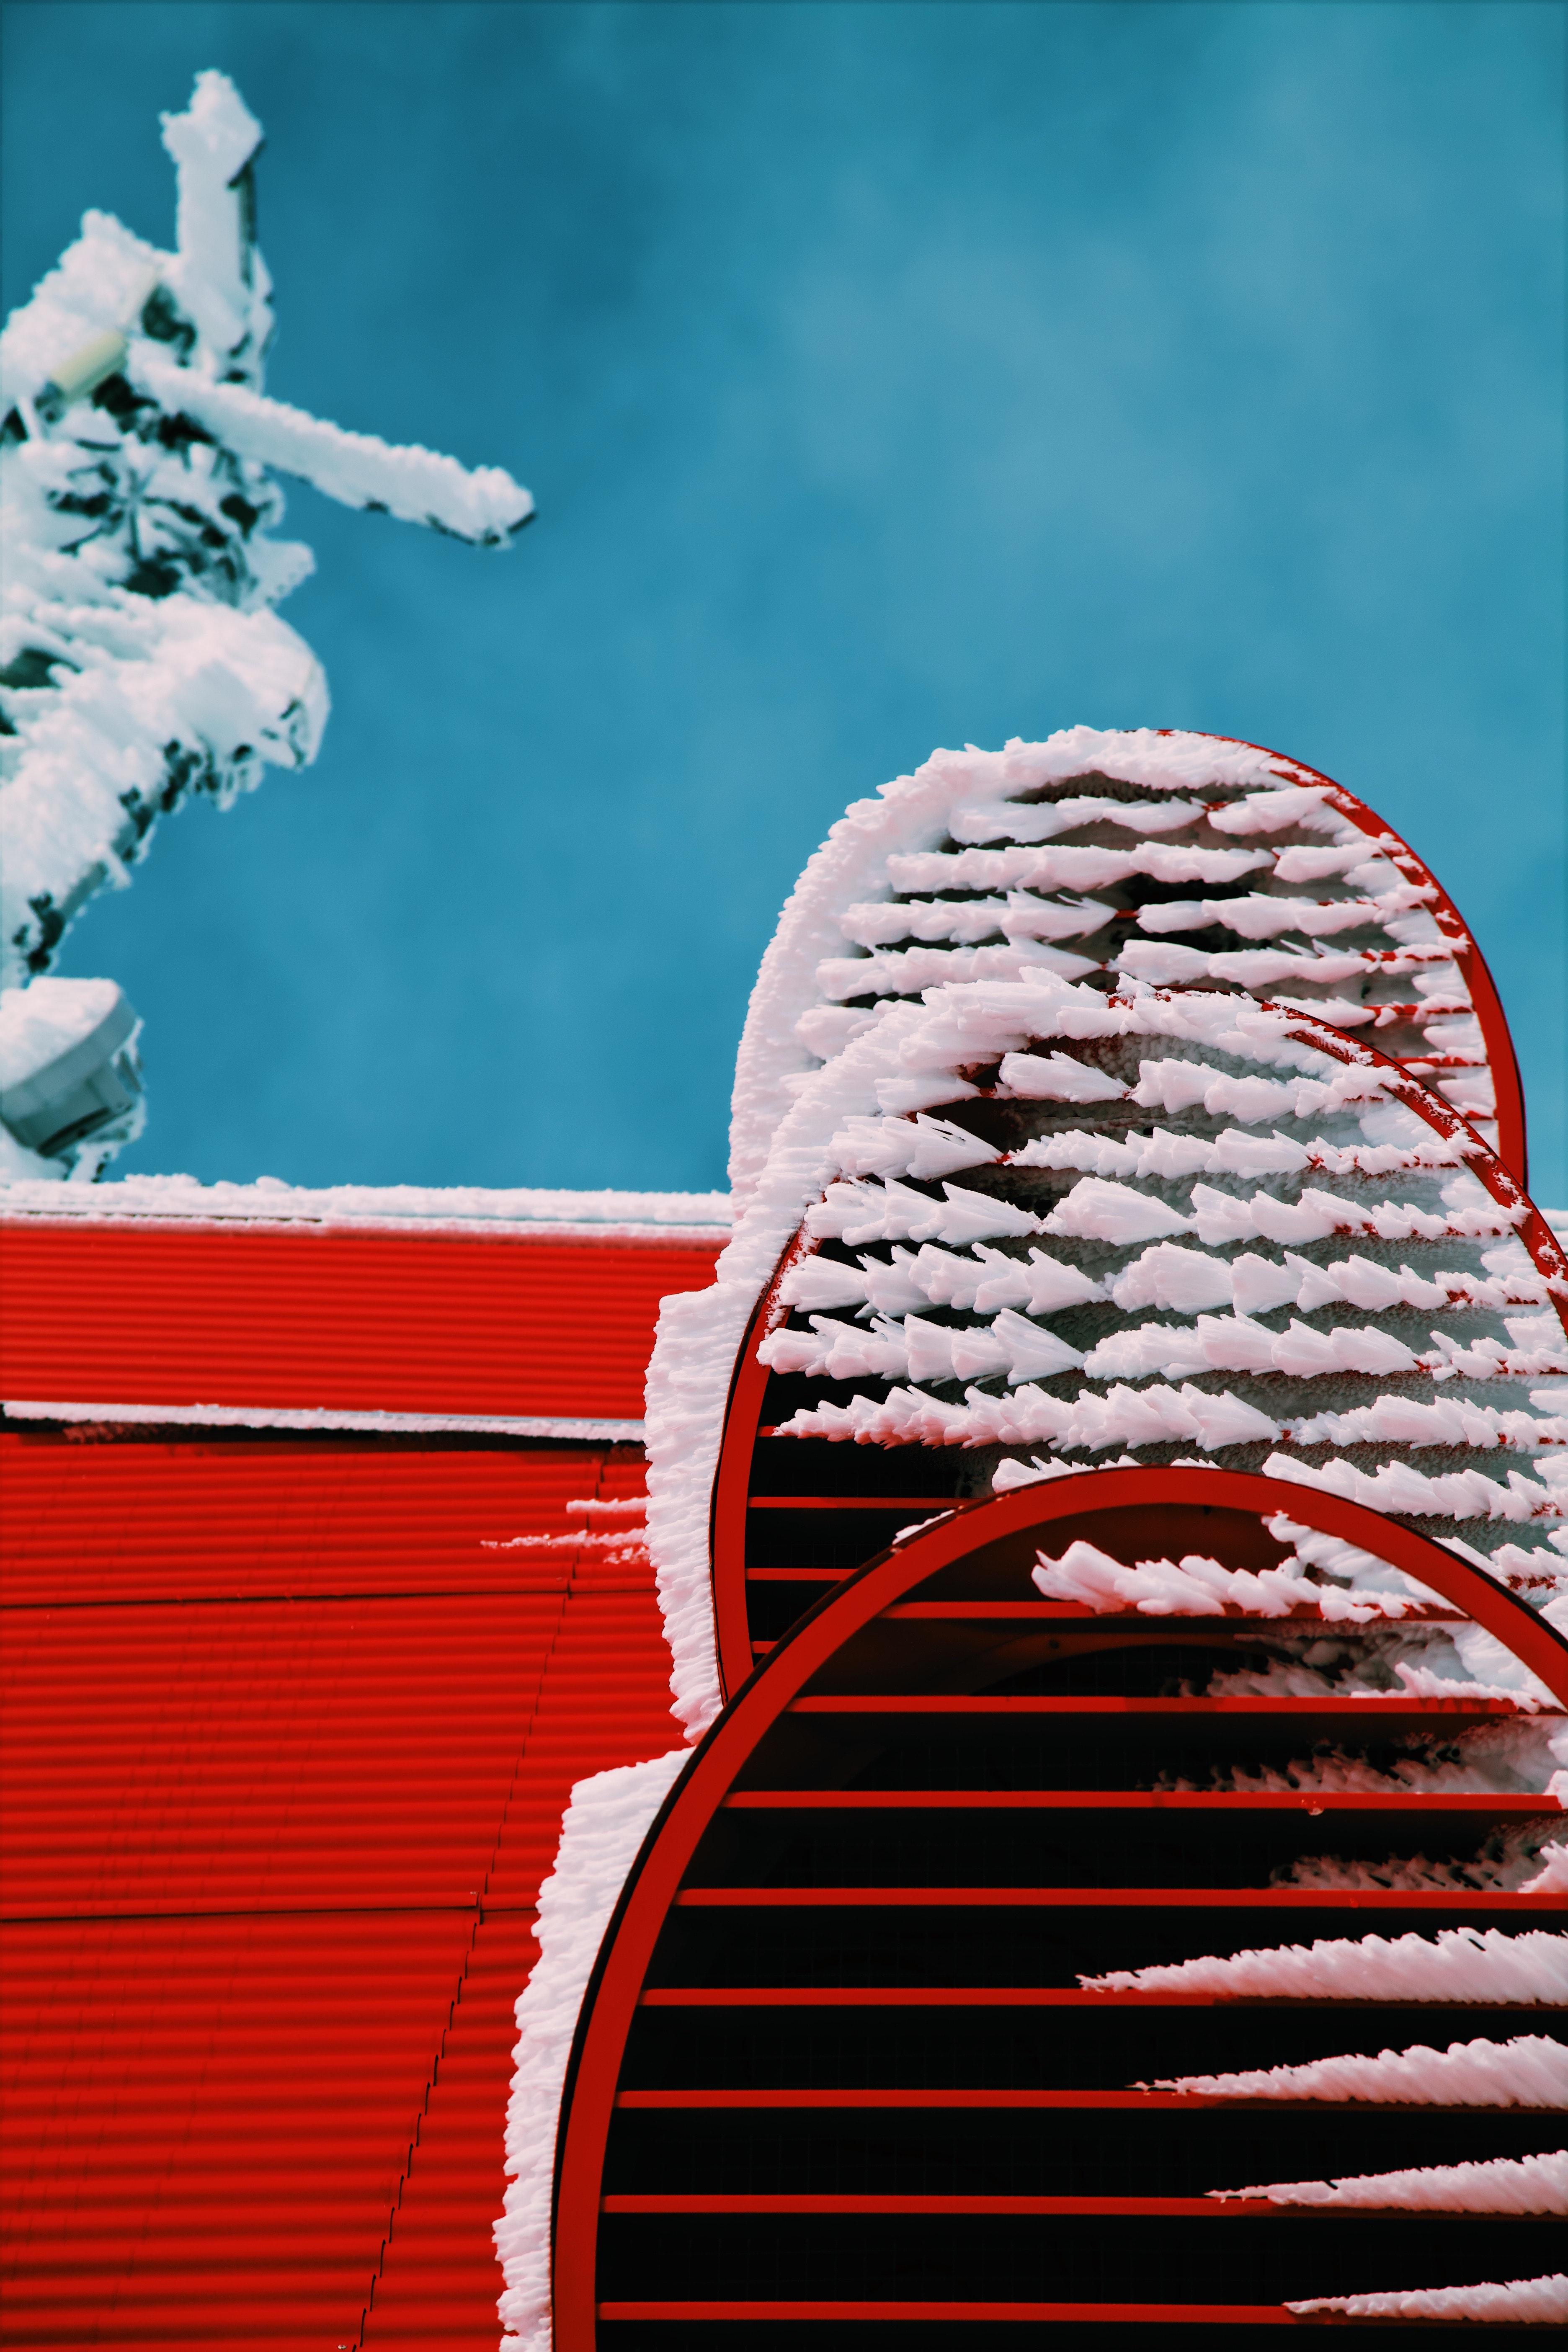
red, blue, sky, footwear, architecture, shoe, world